Nothing but the Truth (1941 film)

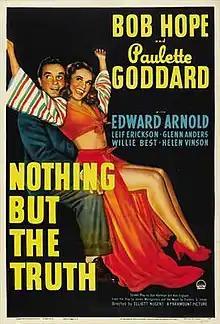
Theatrical release poster

Nothing but the Truth is a 1941 American comedy film directed by Elliott Nugent and starring Bob Hope, Paulette Goddard and Edward Arnold. It was produced and distributed by Paramount Pictures. It was Hope and Goddard's third movie together in three years..